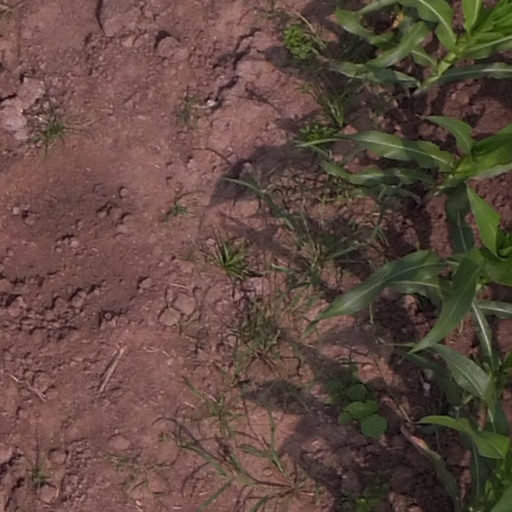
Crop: maize; corn